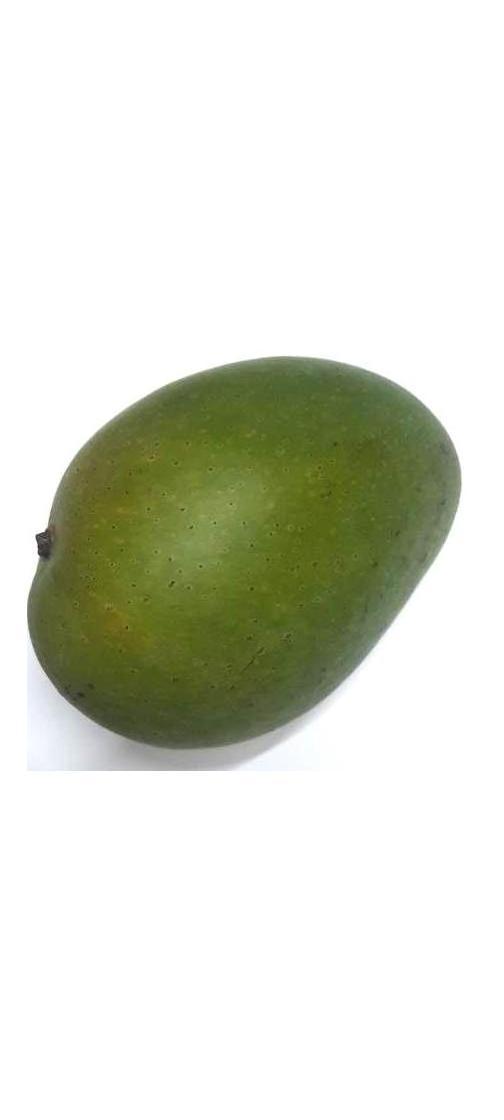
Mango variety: Ashshina Zhinuk